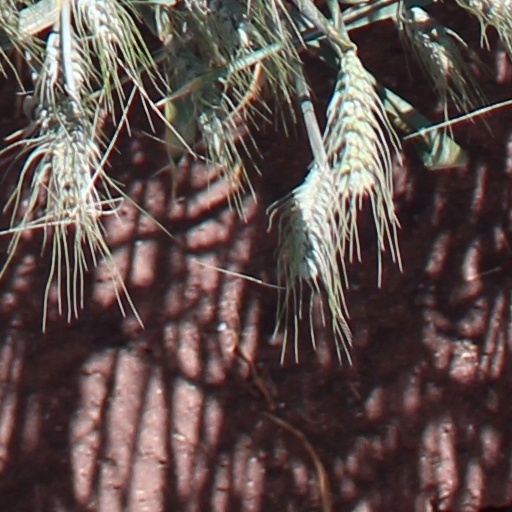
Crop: wheat